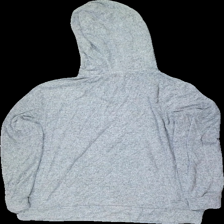
View: back
Type: Hoodie
Category: Ladies
Brand: Not in the list
Brand text on label: stories
Colors: Grey
Material: 74% viskos 21% polyester 5% elastan
Pattern: Other
Cut: C-collar
Size: L
Season: All
Stains: Major
Damage: stora smuts fläckar
Damage location: middle center
Price range: <50
Recommended usage: Export
Description: hoddie med ficka och snörre